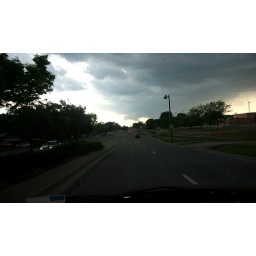
Dissipating wall cloud on a severe tstorm over Dakota Co., MN, as seen from Cottage Grove.